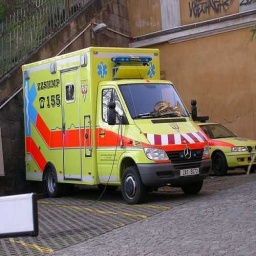
Label: ambulance